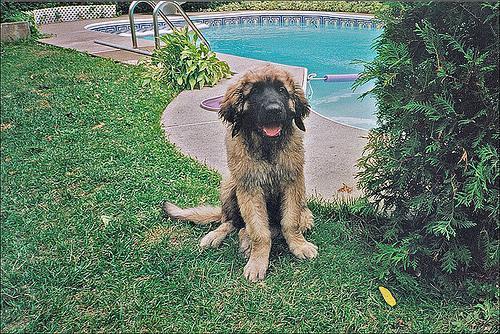
Leonberg